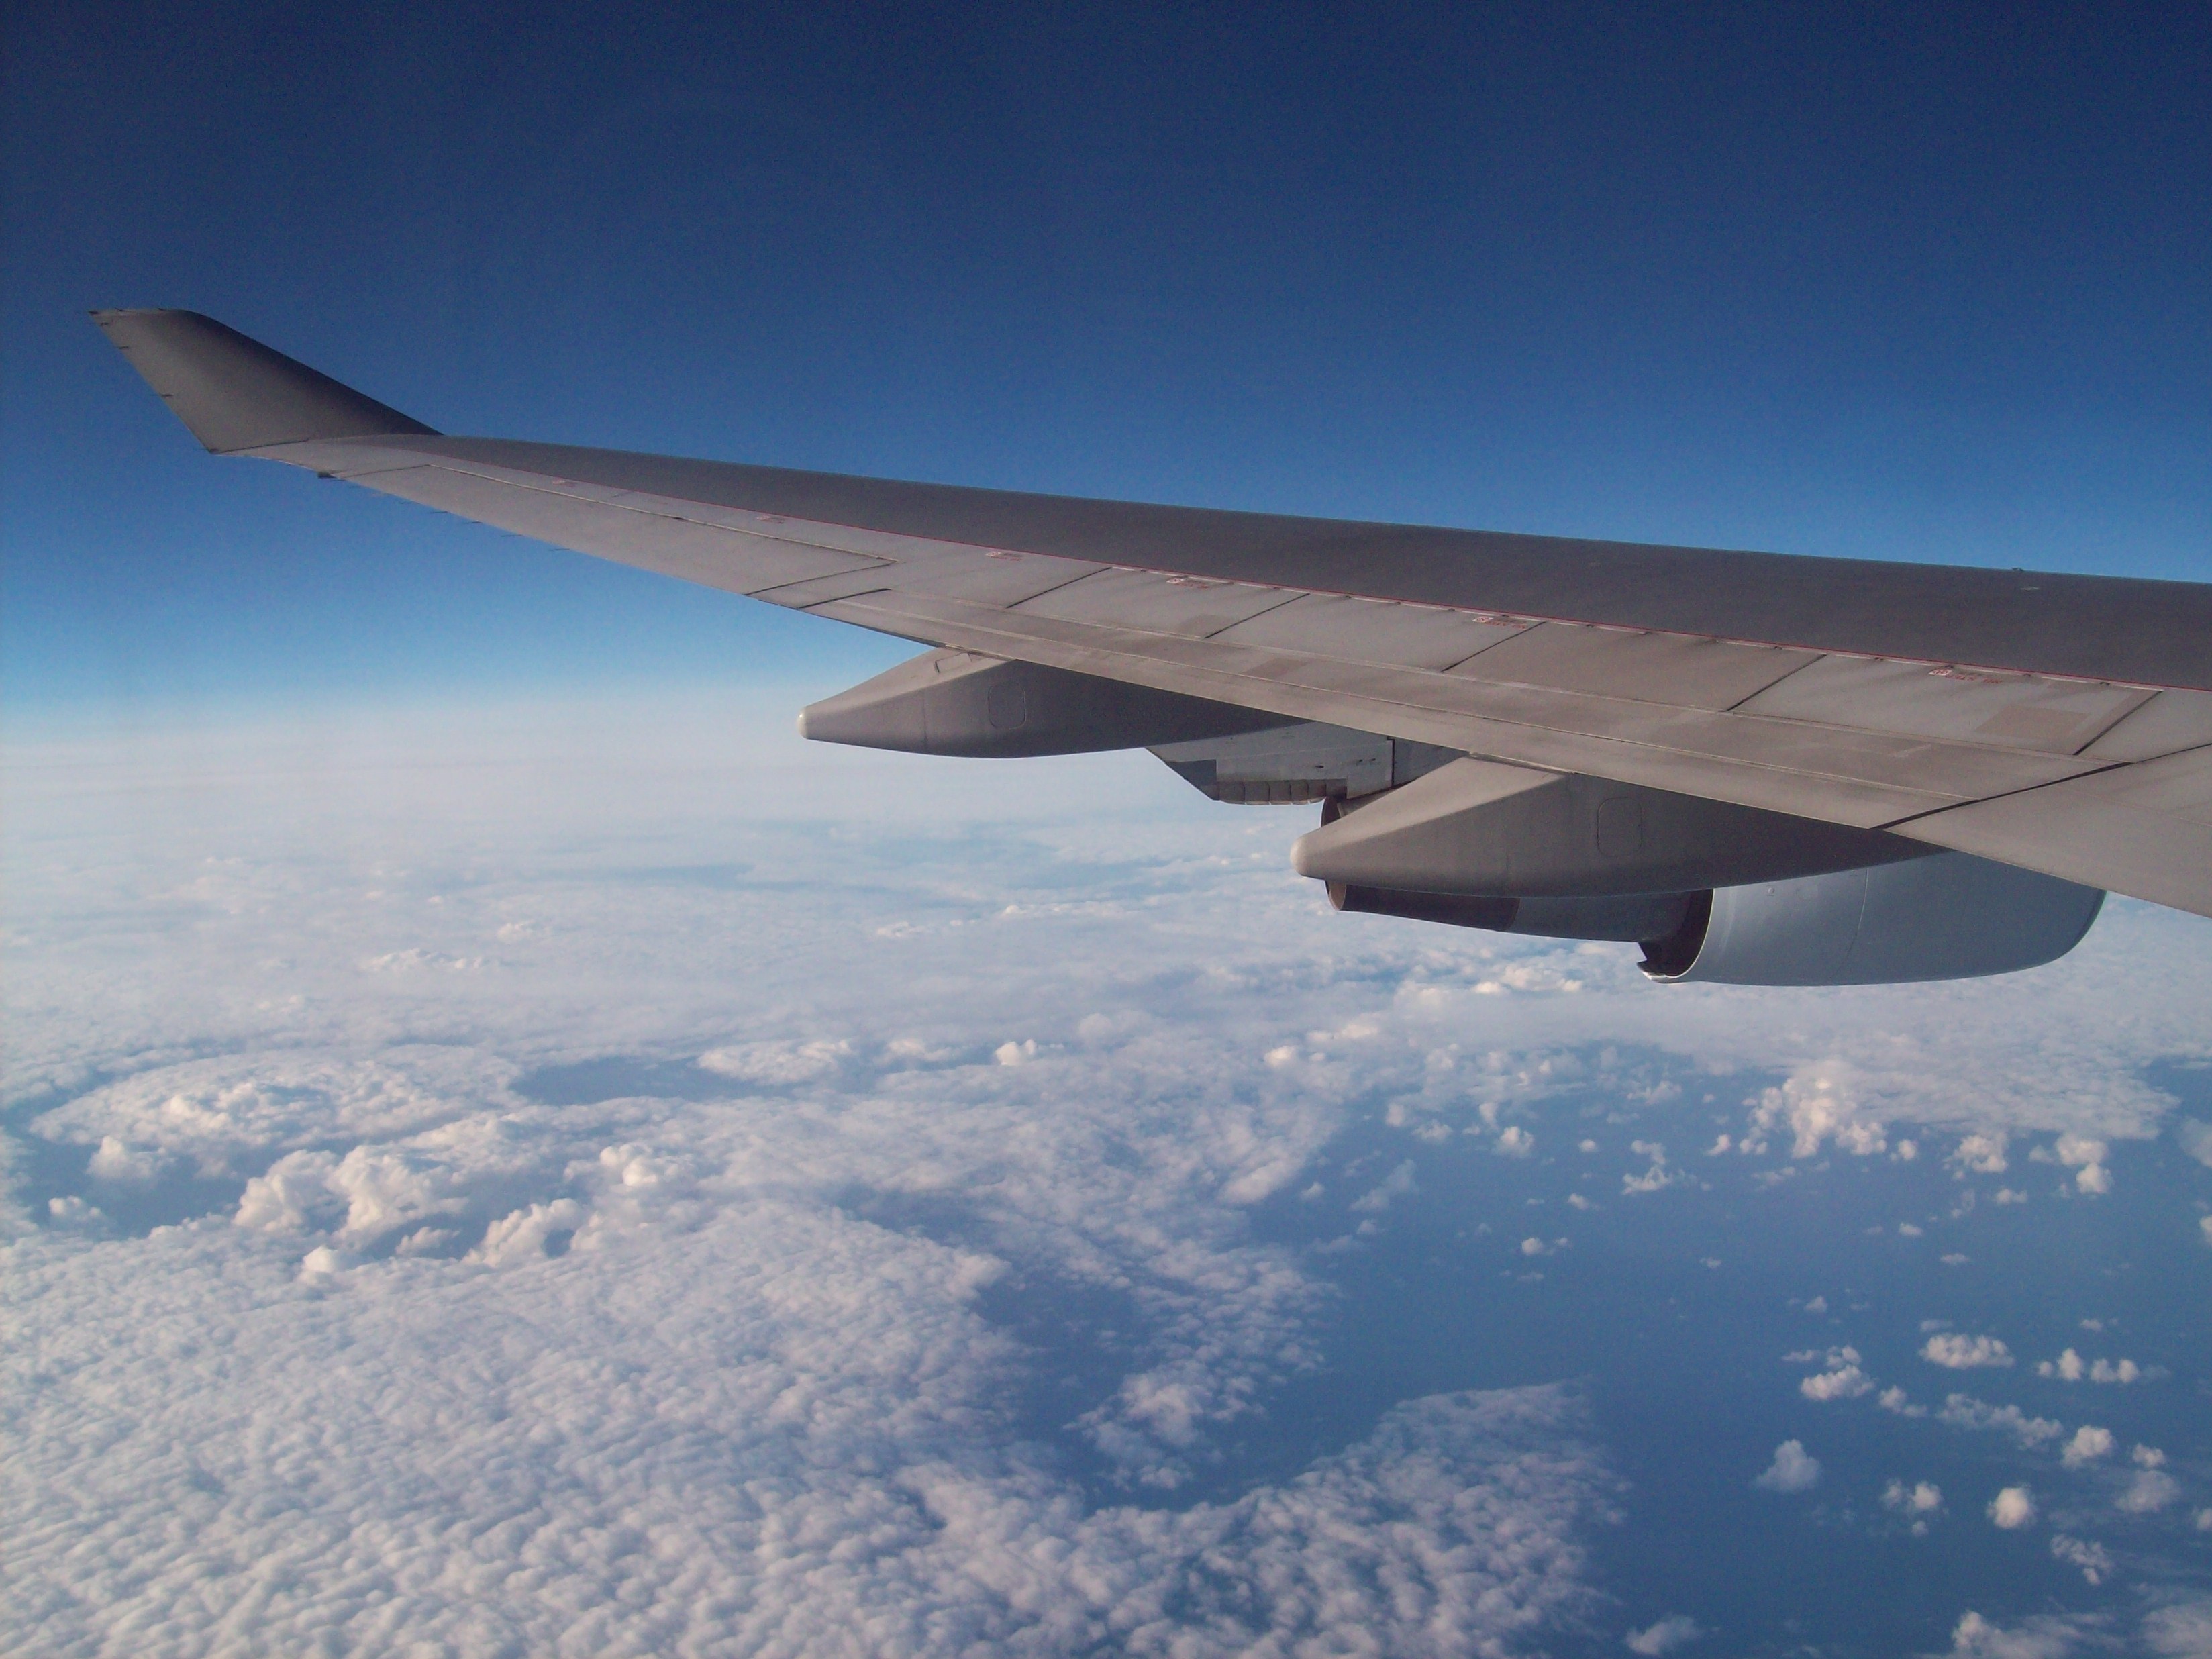
horizon, wing, travel, airplane, plane, aircraft, jet, transport, vehicle, airline, aviation, flight, holiday, blue, clouds, airliner, bomber, boeing, takeoff, clouds sky, air force, jet aircraft, boeing 777, military aircraft, air travel, atmosphere of earth, wide body aircraft, narrow body aircraft, lockheed martin